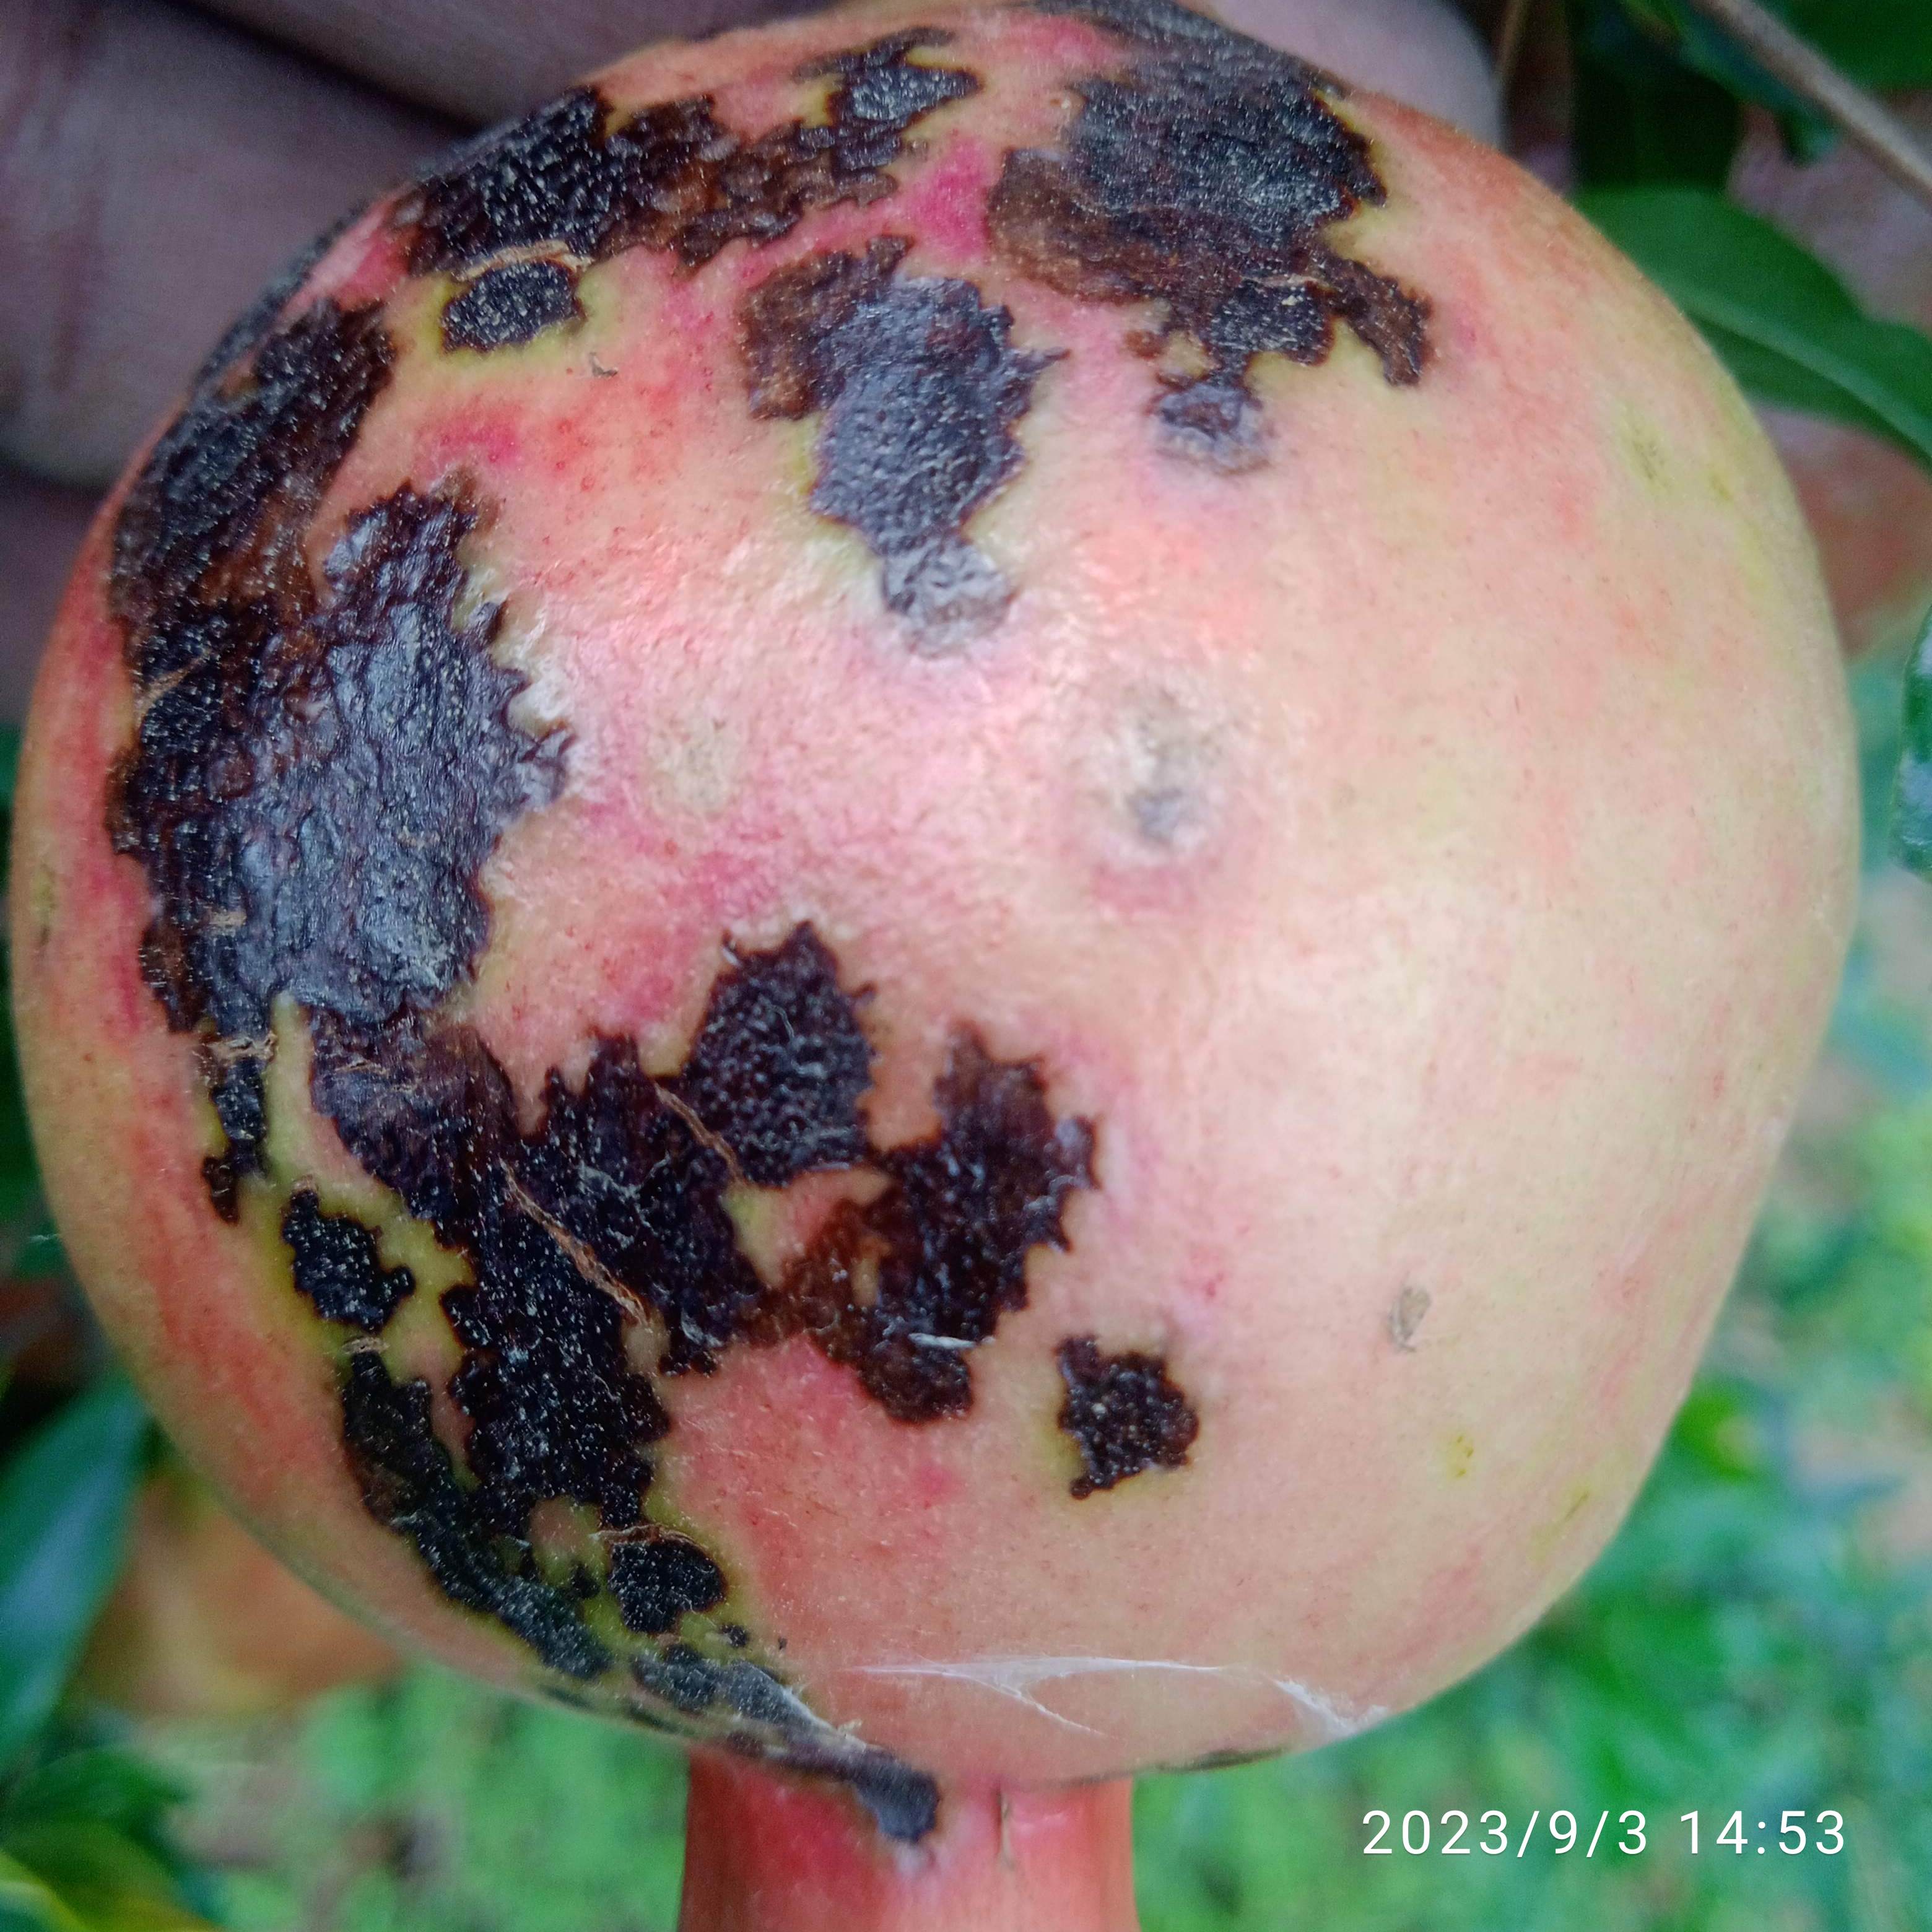
Label: Anthracnose